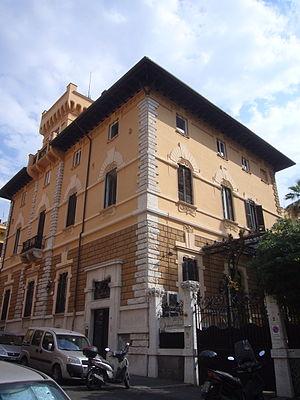
La villa Florio est un bâtiment de Rome, situé dans le Rione Ludovisi.